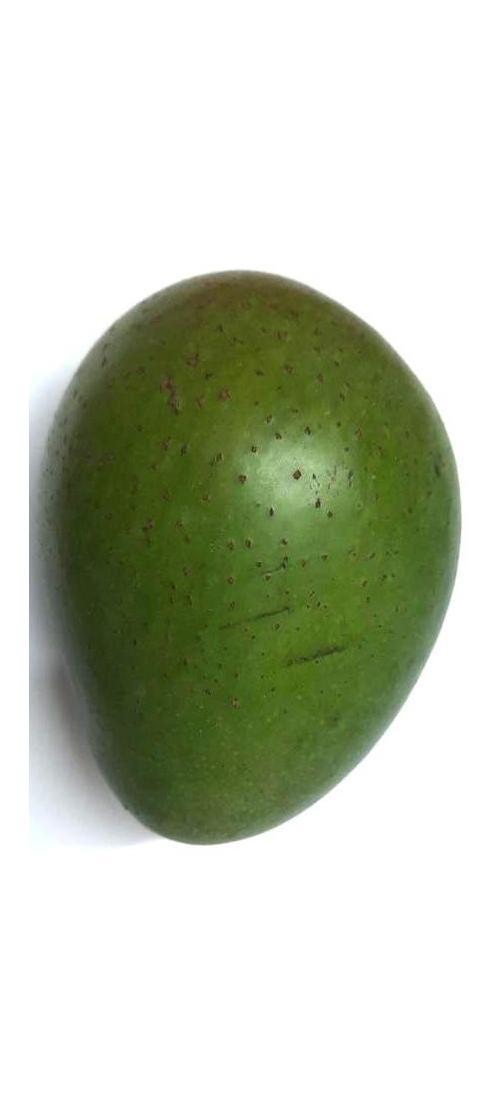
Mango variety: Ashshina Zhinuk